Organic peroxides

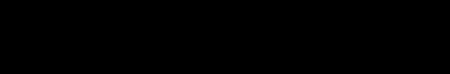

Many peroxides are used as a radical initiators, e.g., to enable polymerization of acrylates. Industrial resins based on acrylic and/or methacrylic acid esters are invariably produced by radical polymerization with organic peroxides at elevated temperatures. The polymerization rate is adjusted by suitable choice of temperature and type of peroxide.